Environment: real
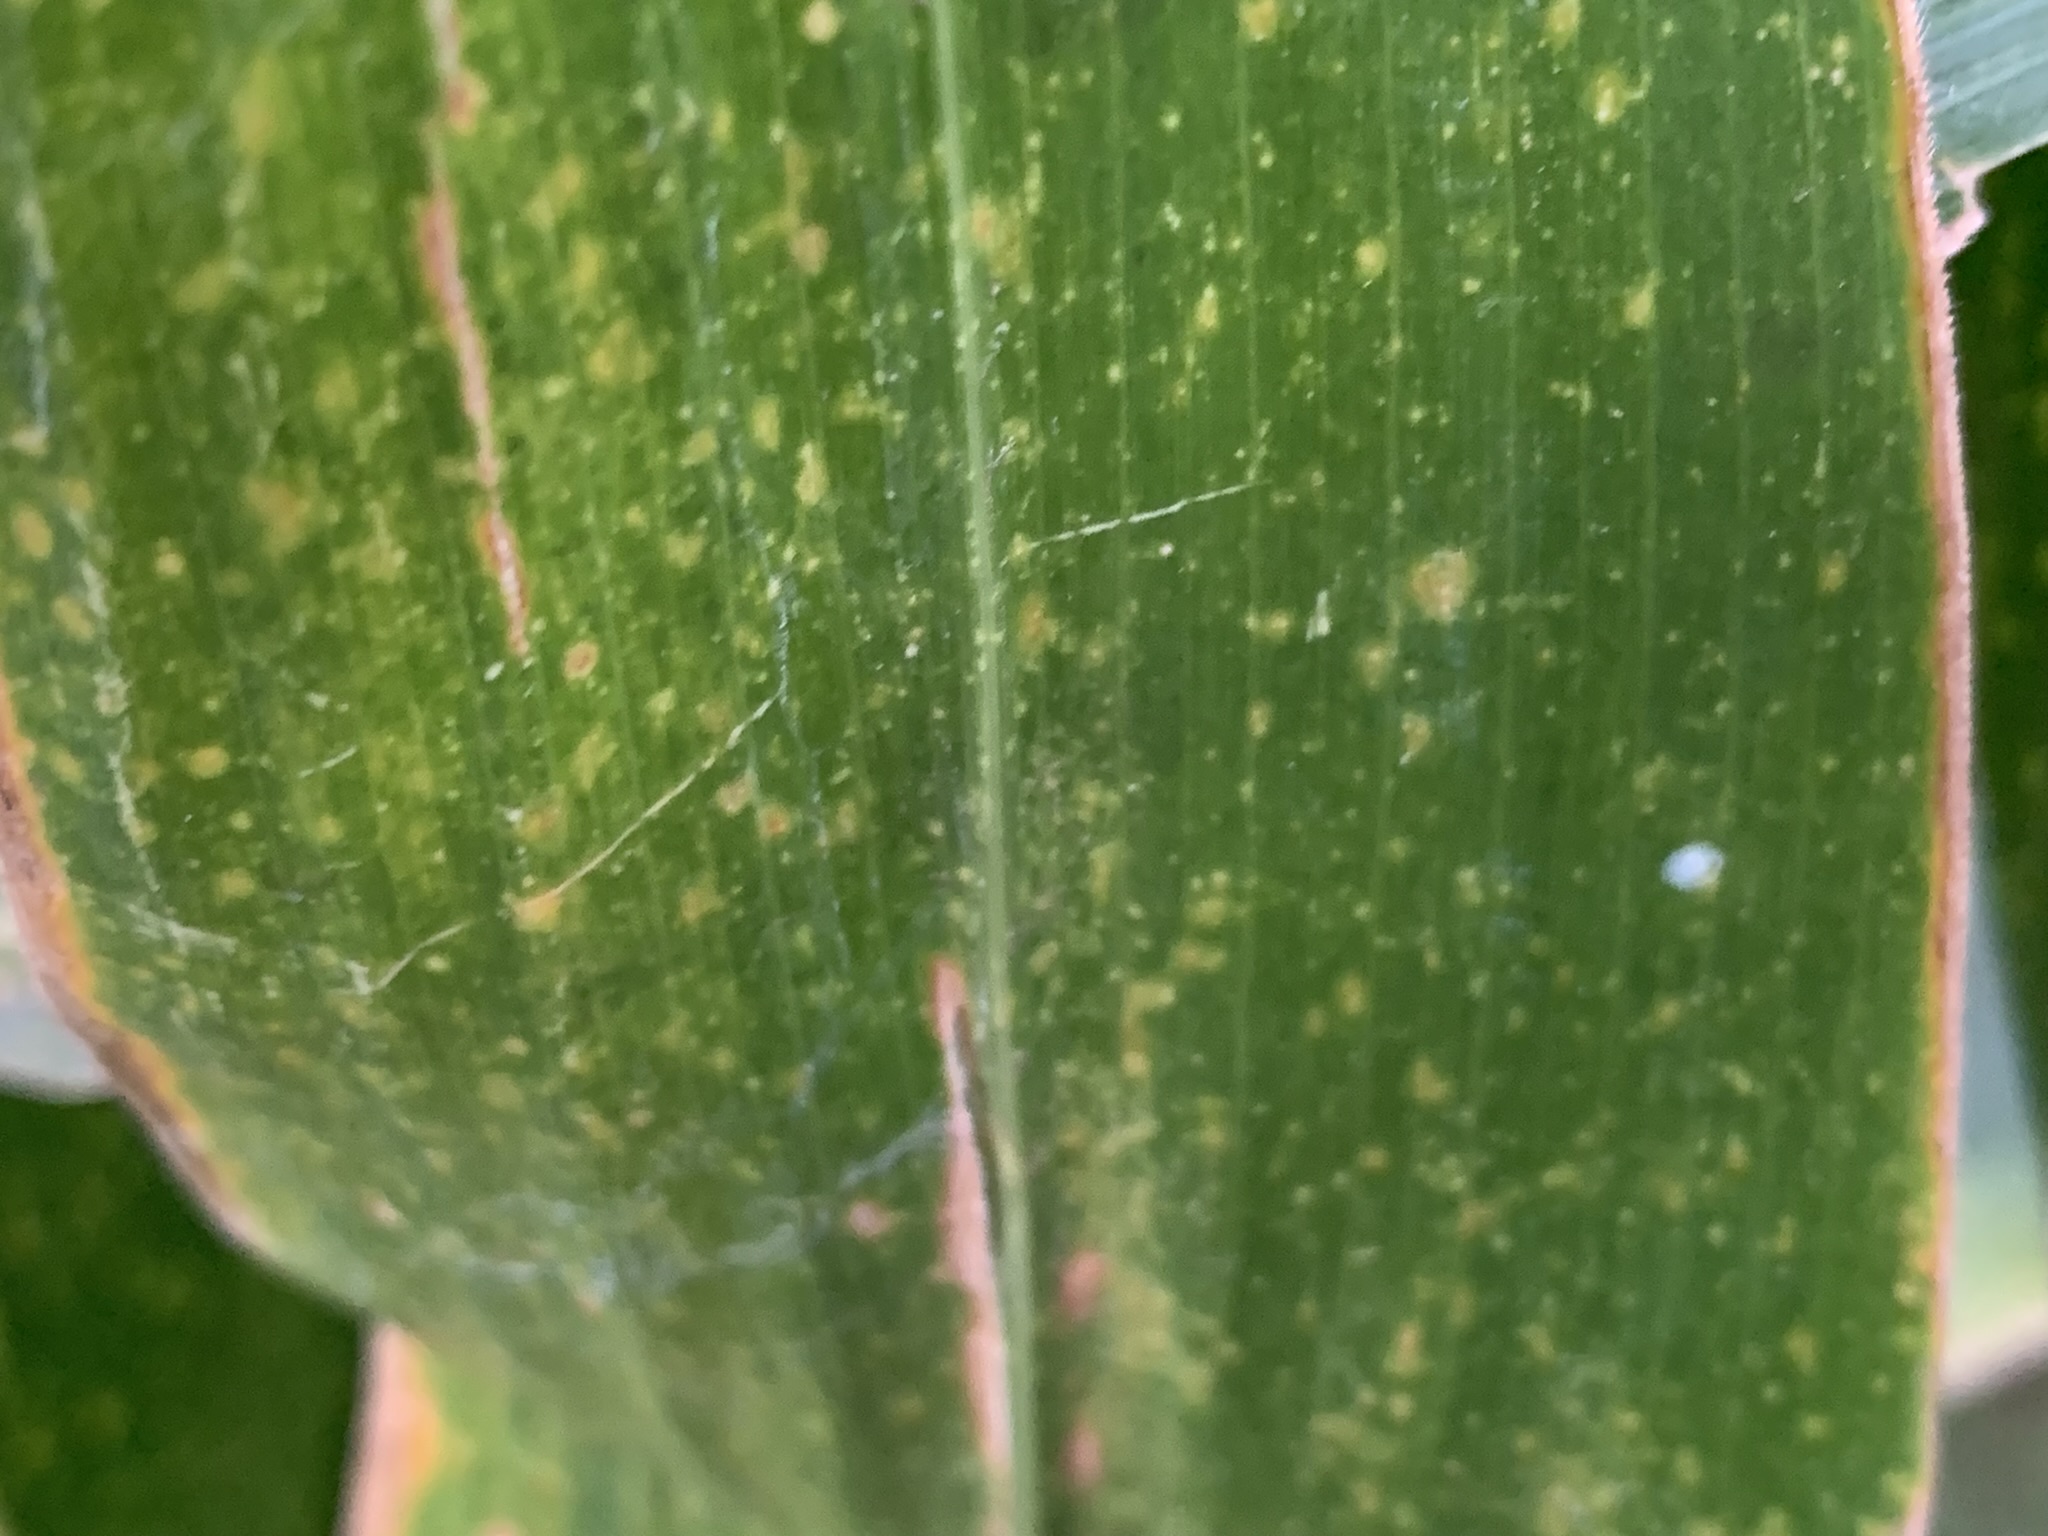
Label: lethal_necrosis